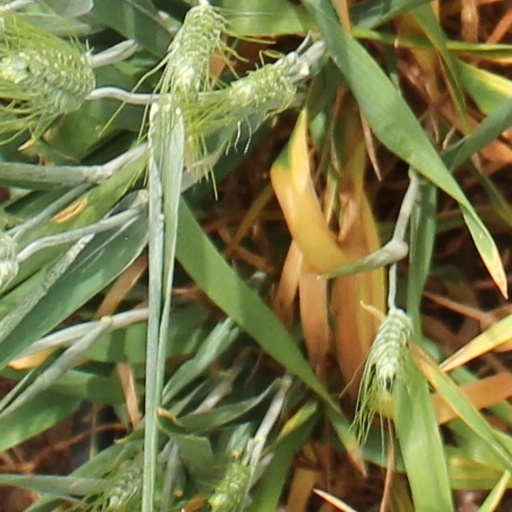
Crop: wheat